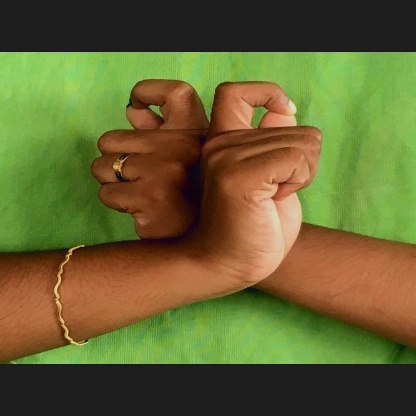
Mudra: Berunda